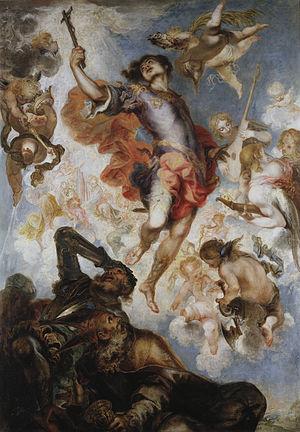
Cette page concerne l'année 585 du calendrier julien.
Francisco Herrera, el Mozo est un peintre et architecte baroque espagnol, né à Séville en 1622, et mort à Madrid le 25 août 1685.